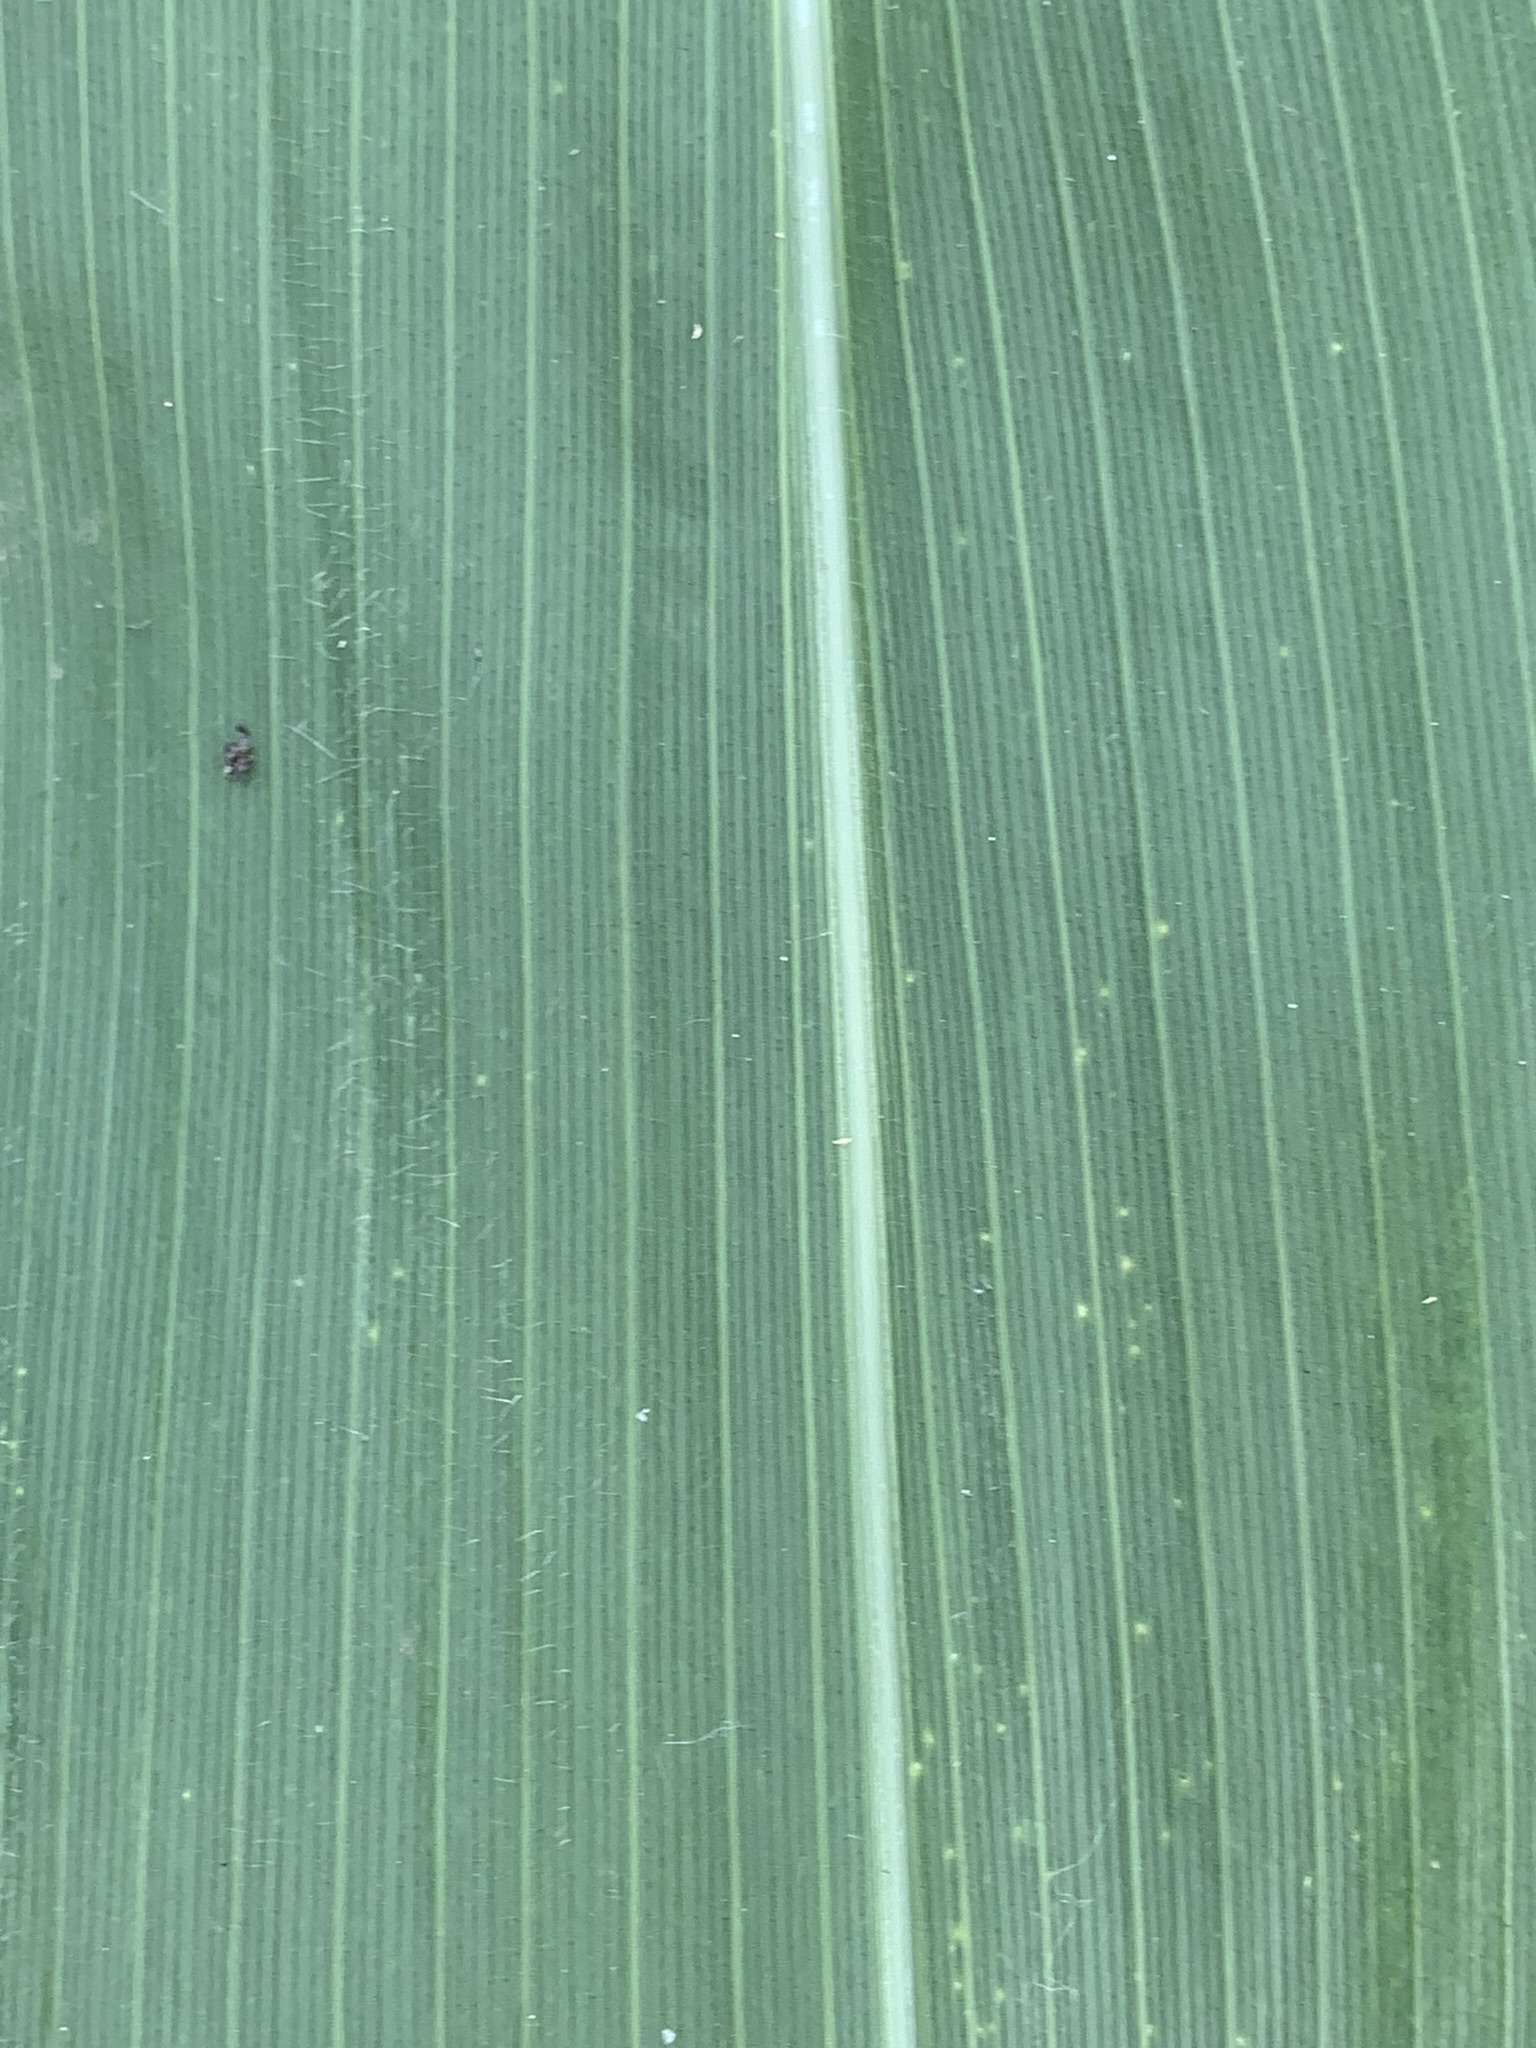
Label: Healthy